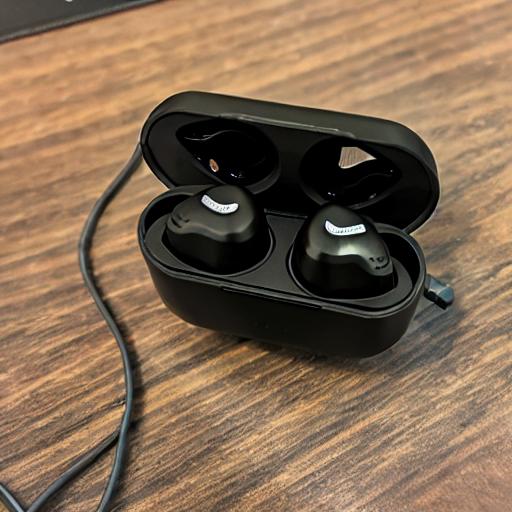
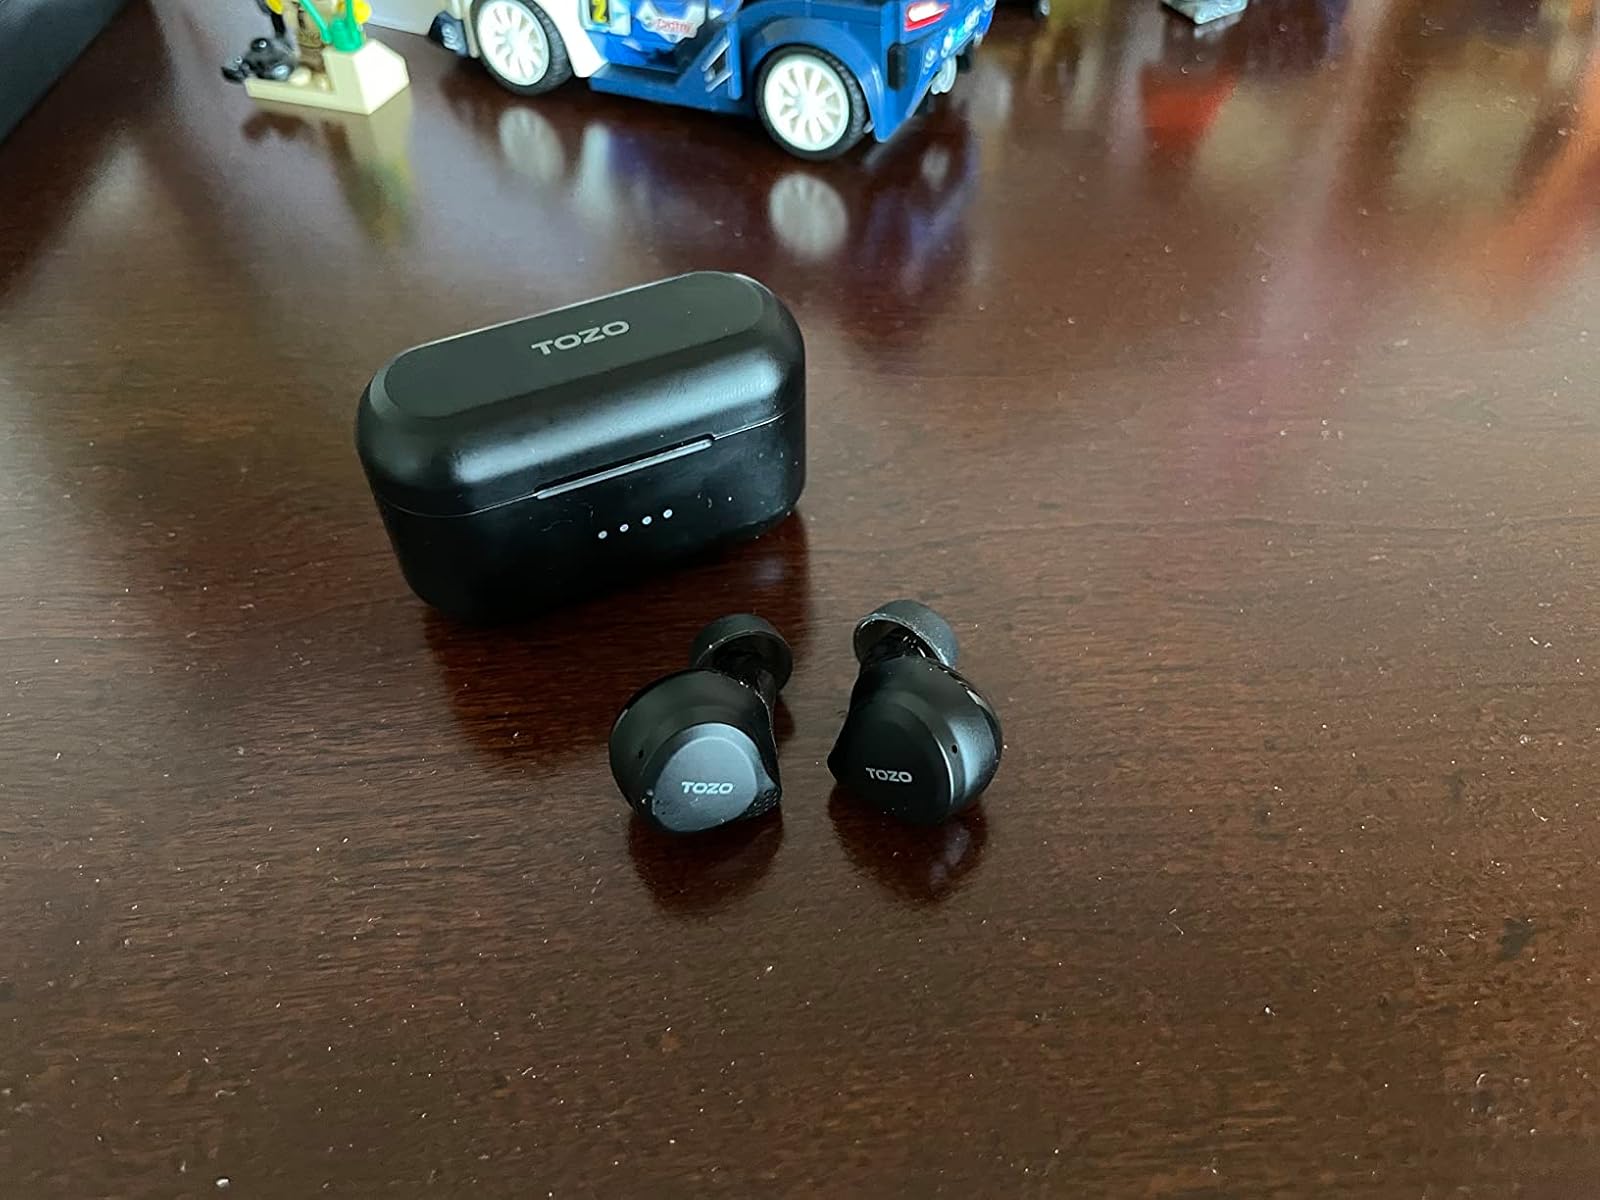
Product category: earbuds
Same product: no